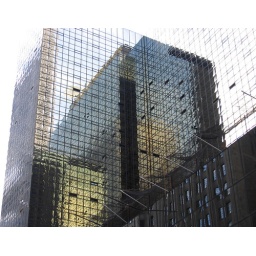
a shiny building in New York City